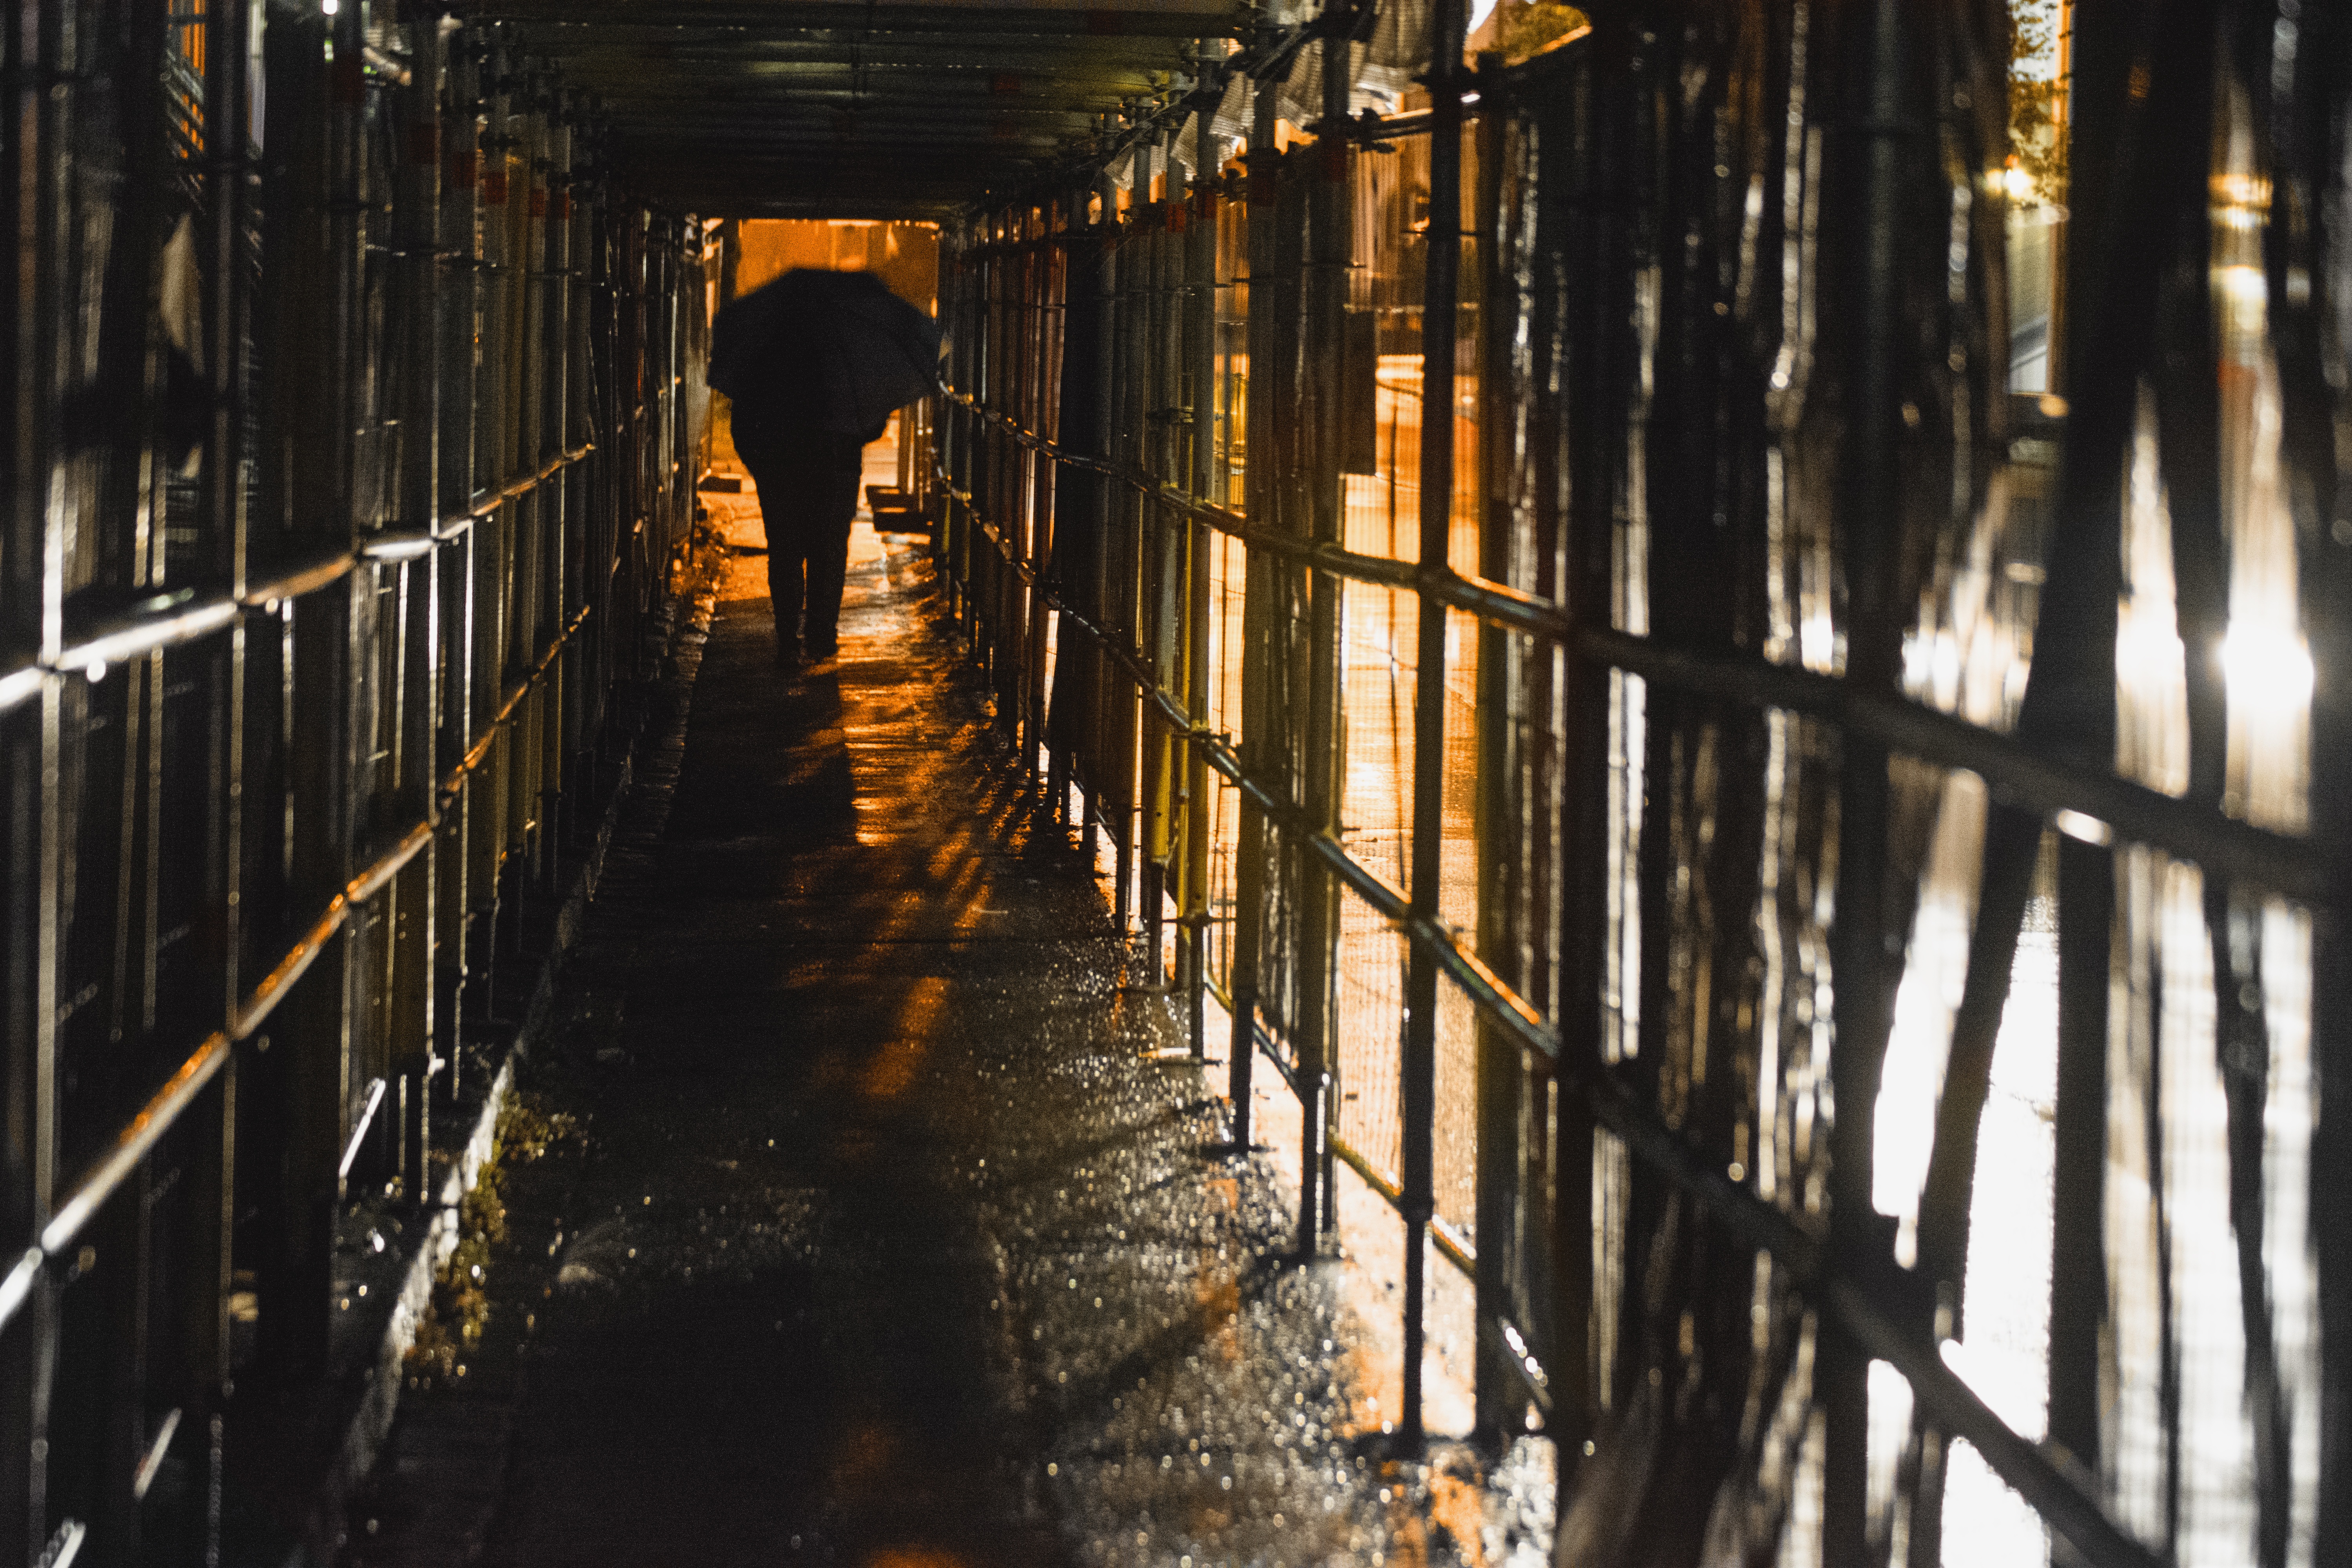
walking, person, light, wood, night, sunlight, rain, sidewalk, city, construction, reflection, darkness, industry, headlights, maintenance, under construction, urban area